Ahmed Adnan Saygun Arts Center

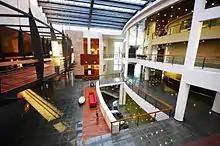
Main entrance

A 250 year old olive tree is located at the entrance, leading to a fountain and a pond situated under and both sides of the stairs that take you to the entrance hall. Pond is inspired from Yunus Emre Oratorio. At the front of the main entrance hall, there is a circular area and at the east side of it Ahmed Adnan Saygun's statue